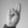
ASL letter: R